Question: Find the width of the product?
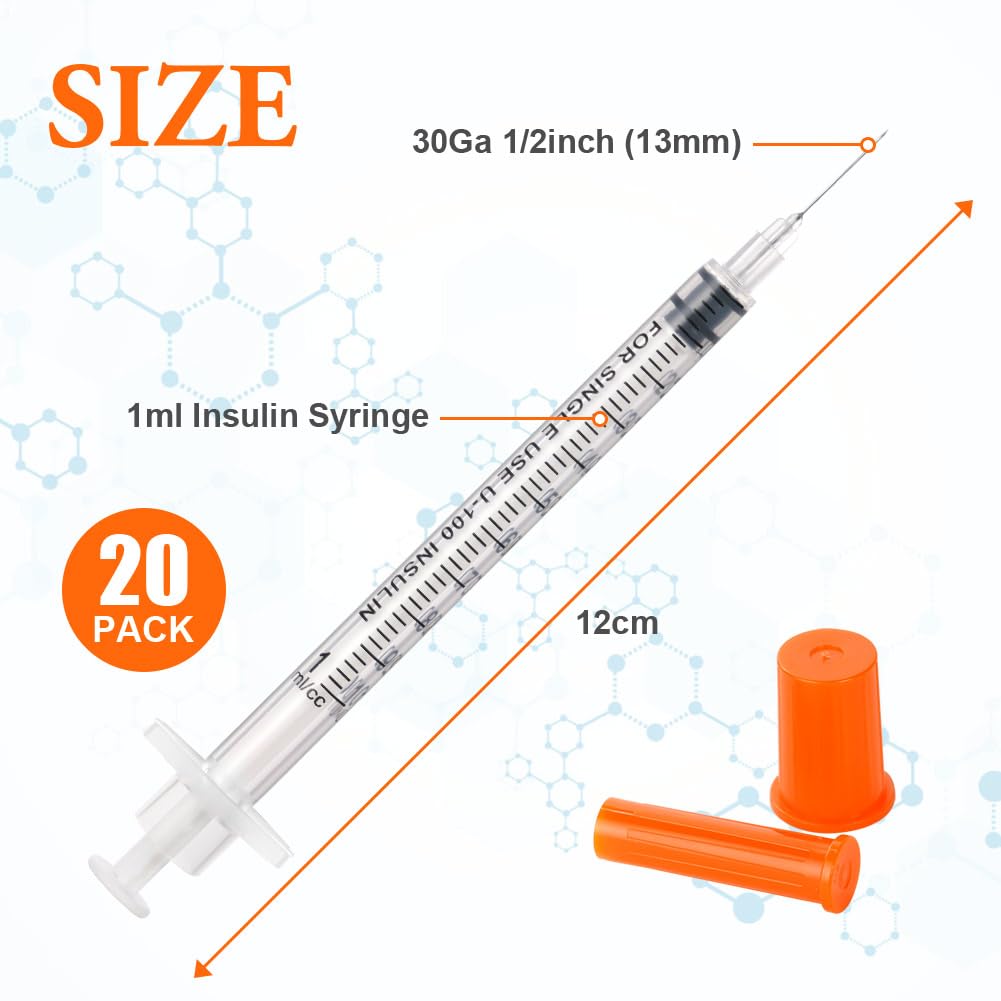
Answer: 0.5 inch